U.S. Route 29 in Florida

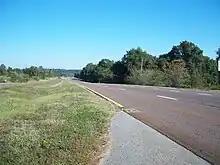
Northbound US 29 as seen from the median of Brown Road south of Bluff Springs

After the intersection with Brown Road, US 29 begins to run down a hill and later curves to the right where it crosses over a pair of bridges over Canoe Creek, then enters Bluff Springs, which appears to be more residential than communities further to the south, but is not lacking in woodlands or farmlands either. Century Boulevard makes a sharper right curve after the intersection with North Canoe Road and remains as such despite briefly curving between Thompson Road and Bluff Springs Road. Afterward, it crosses a pair of bridges over the Pritchell Mill Branch. At the intersection of Dawson Road, some reduce speed warning sings can be spotted for the northbound lanes, showing a sign of the end of rural high-speed travel. This occurrence is because the divider that has run along the middle of the road since Brent is replaced by a continuous left-turn lane at the intersection of Tedder Road near a branch of the Century Fire Department just before the road crosses a bridge over Wiggins Branch, where it enters Century.